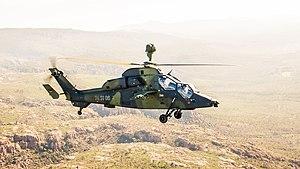
La Bundeswehr est l'armée nationale de la République fédérale d’Allemagne depuis 1955. Les forces armées de la Fédération sont contrôlées en temps de paix par le ministère de la défense. Le ministre de la défense est le seul civil qui peut donner des ordres aux militaires, ce qui assure le primat du politique sur le militaire.